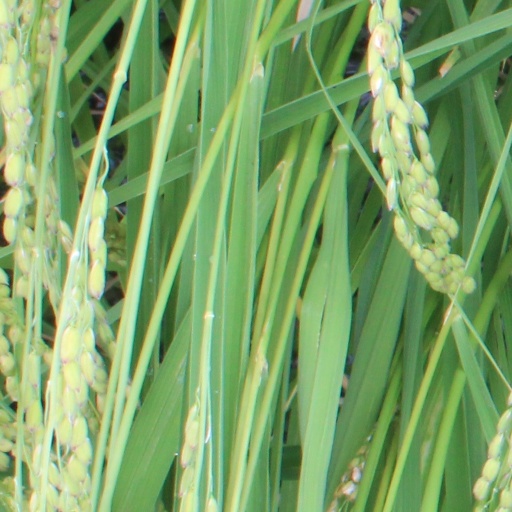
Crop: rice